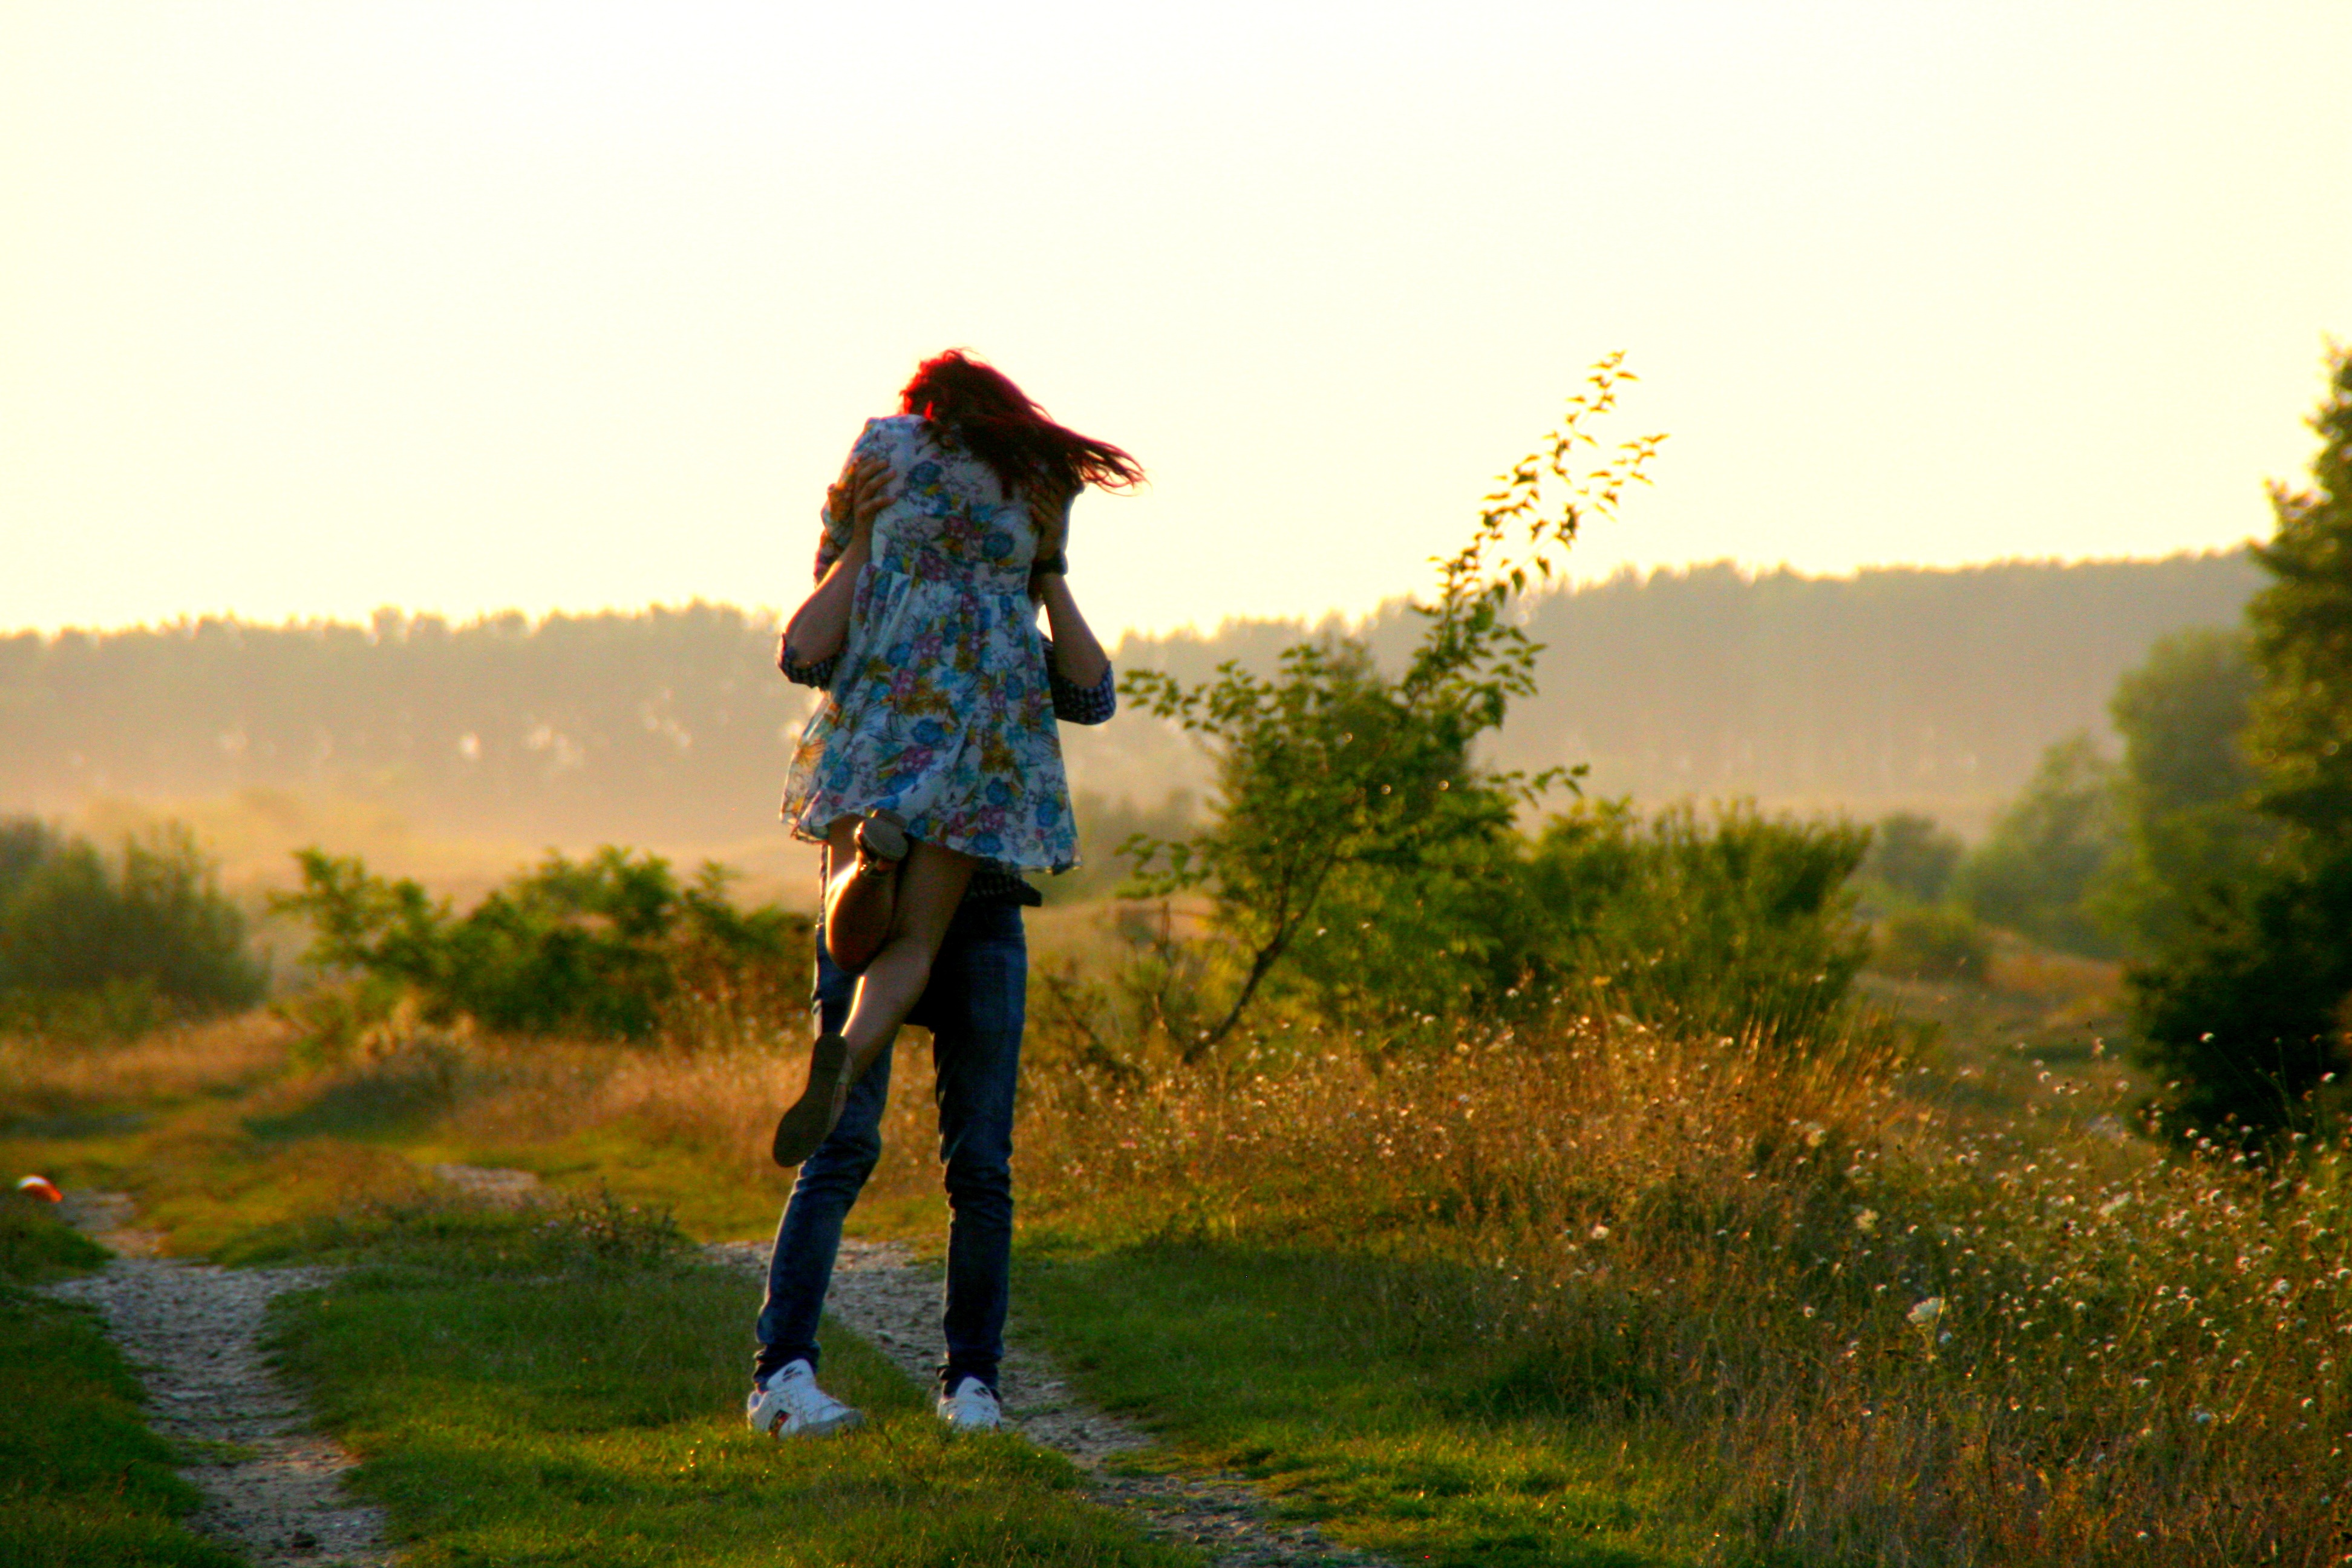
nature, forest, grass, walking, girl, meadow, sunlight, morning, boy, love, autumn, kiss, agriculture, season, hug, beautiful, pair, footpath, rural area